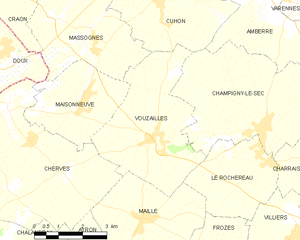
Carte des communes françaises Vouzailles